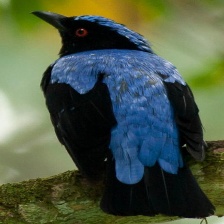
Species: FAIRY BLUEBIRD
Scientific name: IRENA